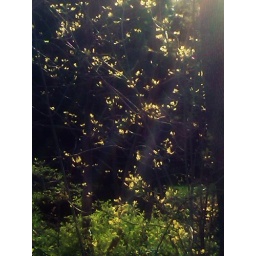
The baby leaves looked like a cloud of butterflies in the sunlight.